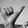
ASL letter: Y